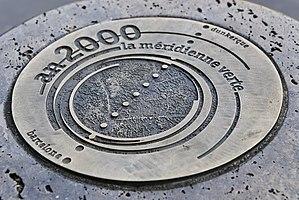
médaillon sur une borne matérialisant la méridienne verte, rue de Rivoli à la hauteur du passage Richelieu du Louvre, à Paris 1er arr.
La Méridienne verte est un projet artistique visant à matérialiser le tracé du méridien de Paris en France par des arbres. Il est réalisé pour les cérémonies de l'an 2000 en France.